Ralph Nader 2000 presidential campaign

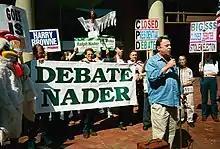
Nader's supporters protest his exclusion from the debates.

The campaign staged a series of large rallies that each drew over 10,000 paying attendees, such as 12,000 in Boston.